Oxford College of Emory University

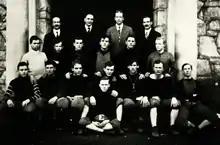
An old black and white photograph of eighteen male student members dressed in football gear

Although President Warren Candler was strongly against intercollegiate sports programs, he started Emory's first intramural sports program in 1897. Over the rest of his term, students started intramural football, baseball, and gymnastic teams. For most its history, Emory did not have an athletic mascot. In 1960, "The Emory Wheel" sports editor thought it was time to adopt a mascot, but the student body was not interested. Frustrated, he arbitrarily adopted the eagle as the mascot because "the name [was] simply applicable and [had] obvious decorative advantages". Soon after, Oxford also adopted the eagle as its mascot.